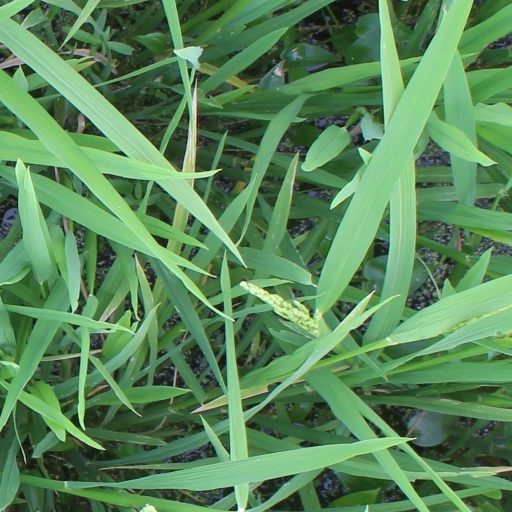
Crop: rice